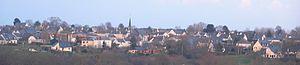
Chevaigné (aperçu)
Chevaigné est une commune française située dans le département d'Ille-et-Vilaine en région Bretagne, peuplée de 2 265 habitants.